Infrared

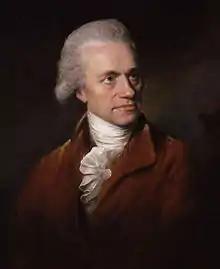
Infrared radiation was discovered in 1800 by William Herschel.

Infrared reflectography can be applied to paintings to reveal underlying layers in a non-destructive manner, in particular the artist's underdrawing or outline drawn as a guide. Art conservators use the technique to examine how the visible layers of paint differ from the underdrawing or layers in between (such alterations are called pentimenti when made by the original artist). This is very useful information in deciding whether a painting is the prime version by the original artist or a copy, and whether it has been altered by over-enthusiastic restoration work. In general, the more pentimenti, the more likely a painting is to be the prime version. It also gives useful insights into working practices. Reflectography often reveals the artist's use of carbon black, which shows up well in reflectograms, as long as it has not also been used in the ground underlying the whole painting. Infrared reflectography can be realized by modified commercial digital cameras in the NIR spectral region or by dedicated instruments in the SWIR spectral region. The recent extension of reflectography into the MWIR spectral region has proved capable of detecting subtle differences in surface materials.